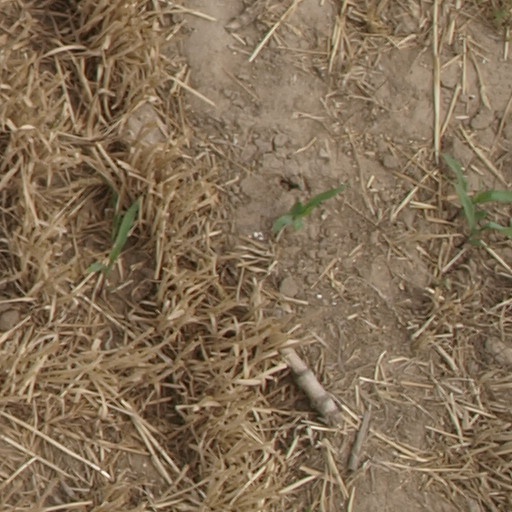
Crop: maize; corn